Armour

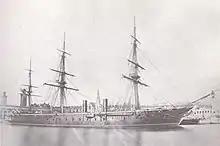
A ship with an iron hull

Probably the most recognised style of armour in the world became the plate armour associated with the knights of the European Late Middle Ages, but continuing to the early 17th century Baroque period in all European countries.